El Carmen (Madrid Metro)

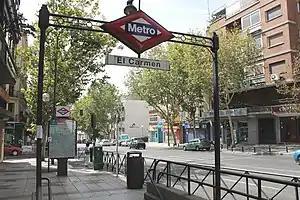

El Carmen is a station on Line 5 of the Madrid Metro. It is located in fare Zone A.